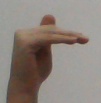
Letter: khaa